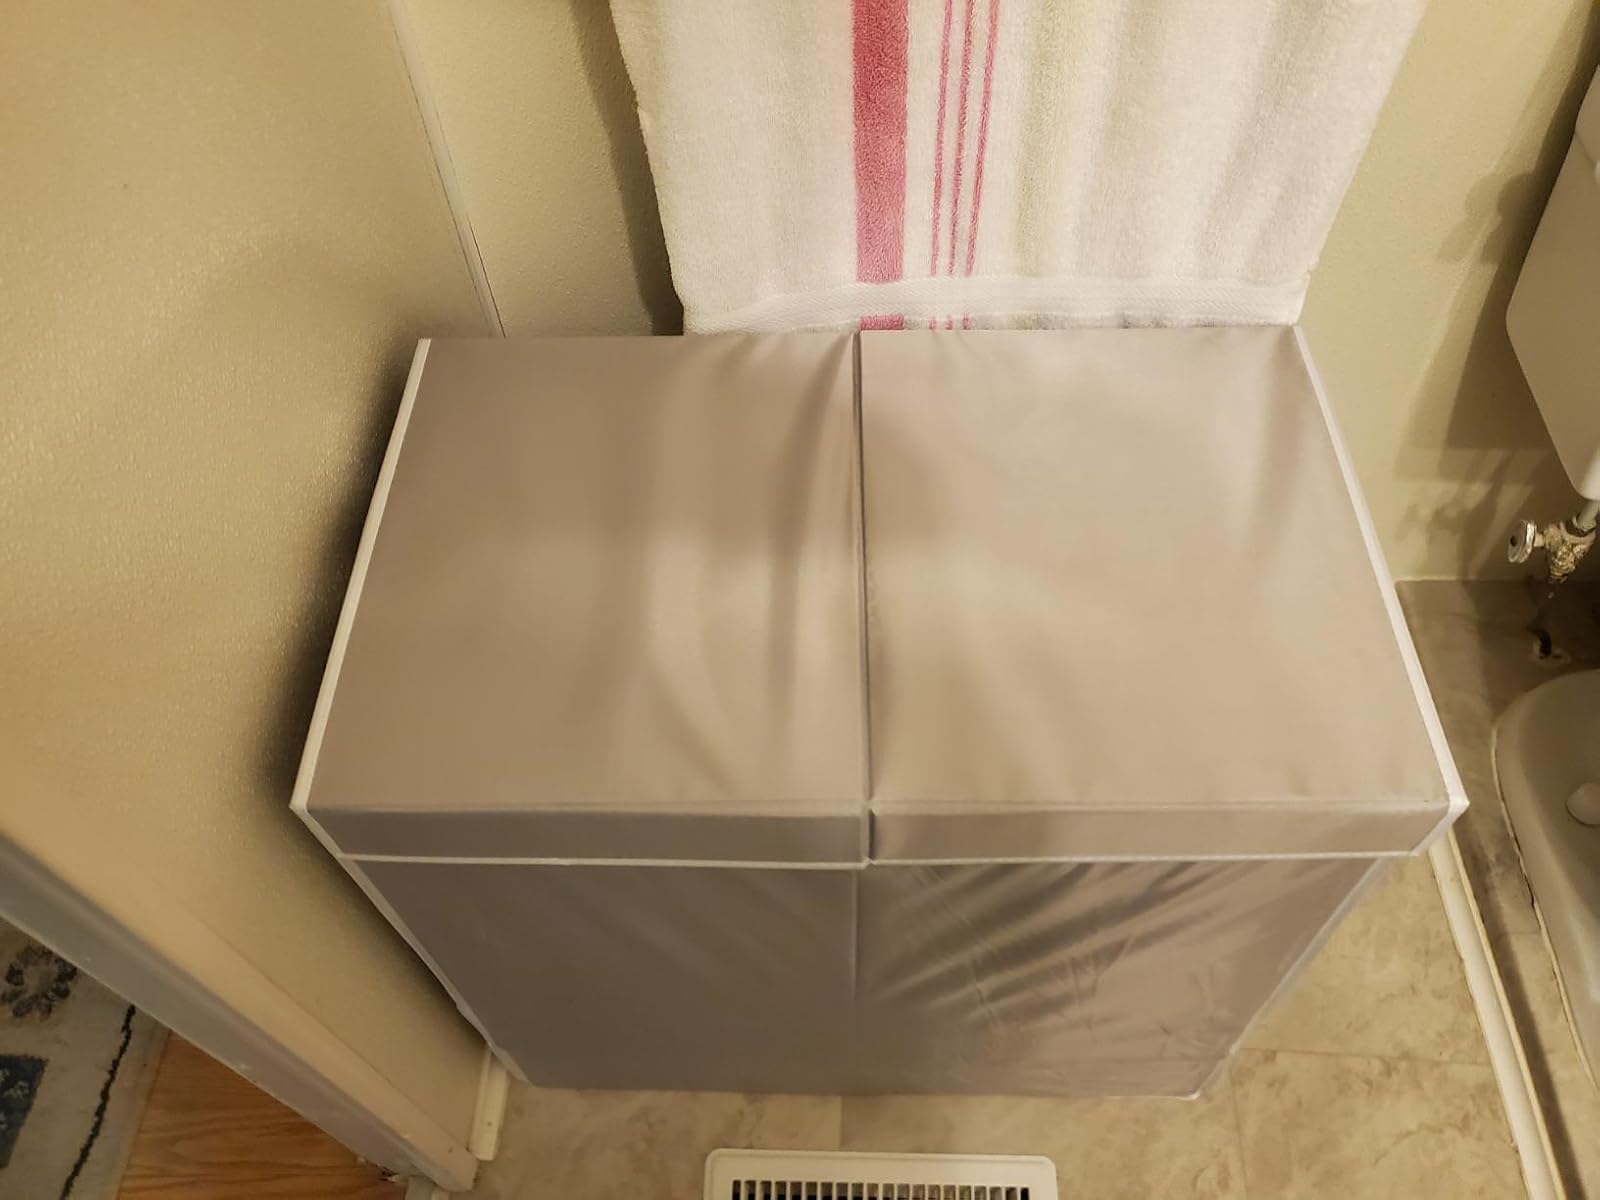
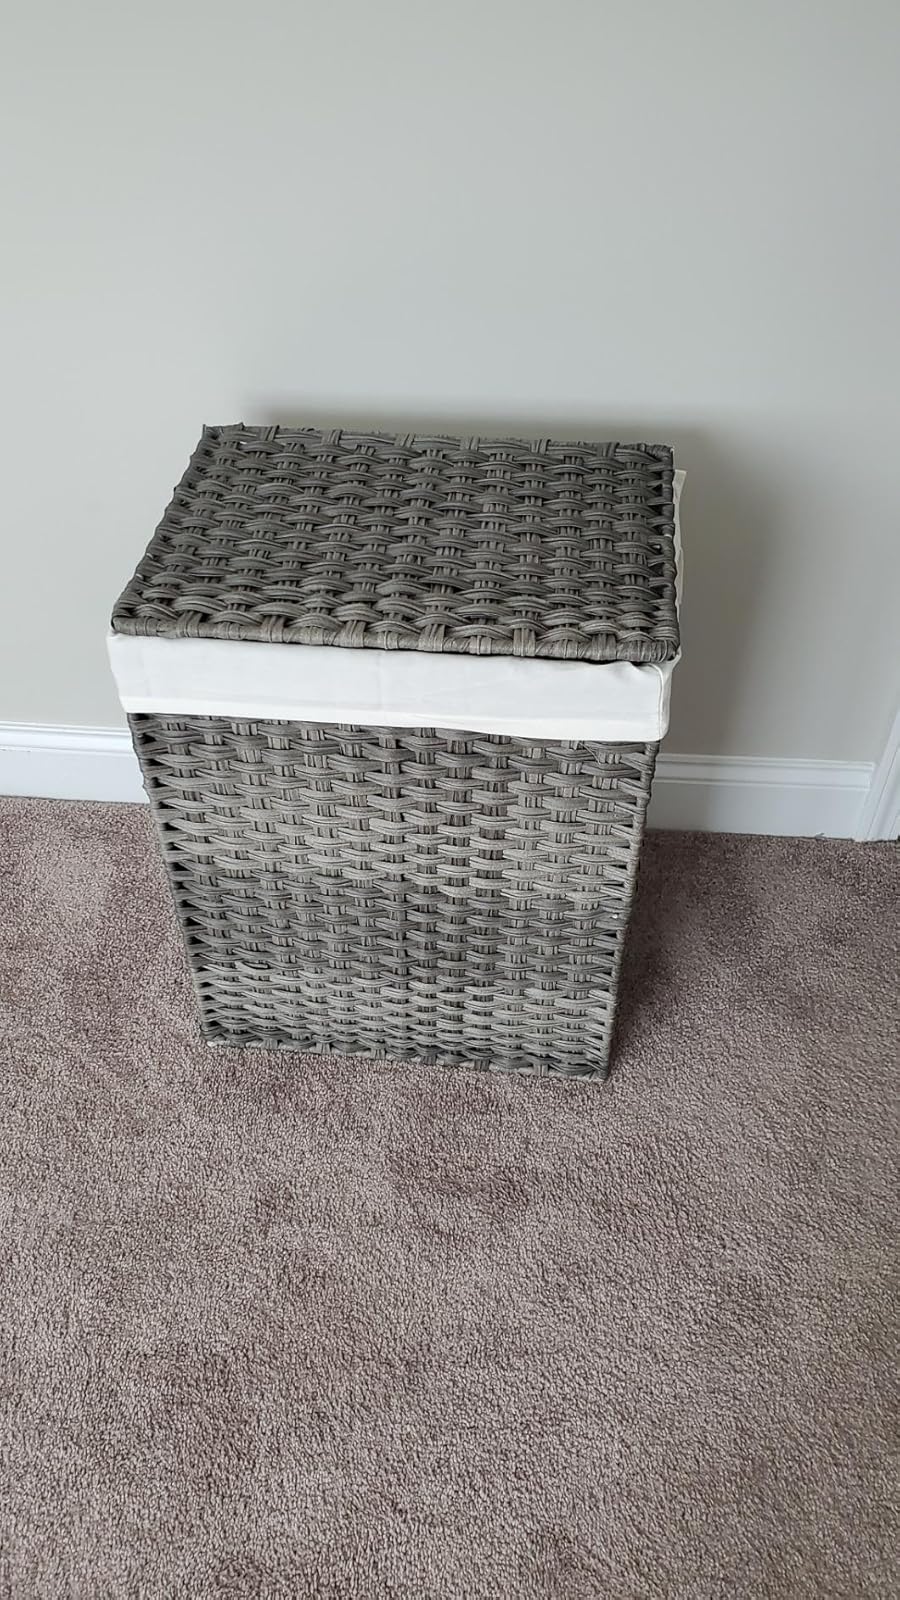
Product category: items_hamper
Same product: no